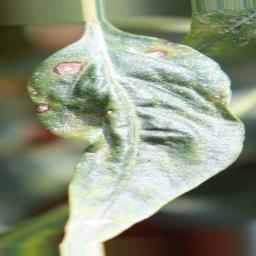
Label: cercospora